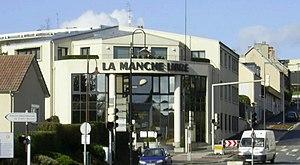
Bâtiment principal du journal La Manche Libre
La Manche libre est un hebdomadaire normand d'information générale. Il est le premier journal hebdomadaire régional de France avec une diffusion payée de 57 622 exemplaires par numéro en 2018.